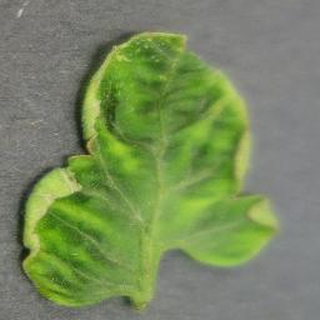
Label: tomato_yellow_leaf_curl_virus